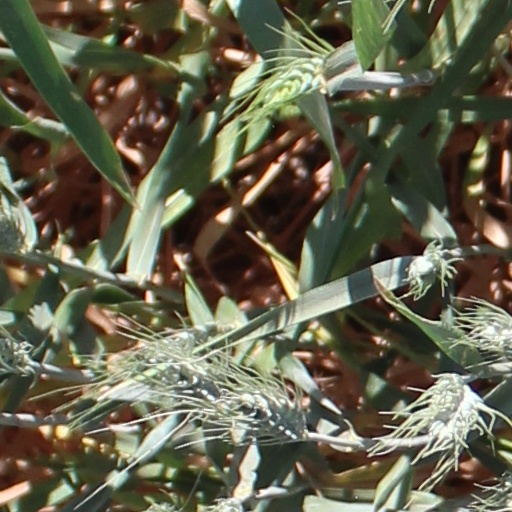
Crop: wheat